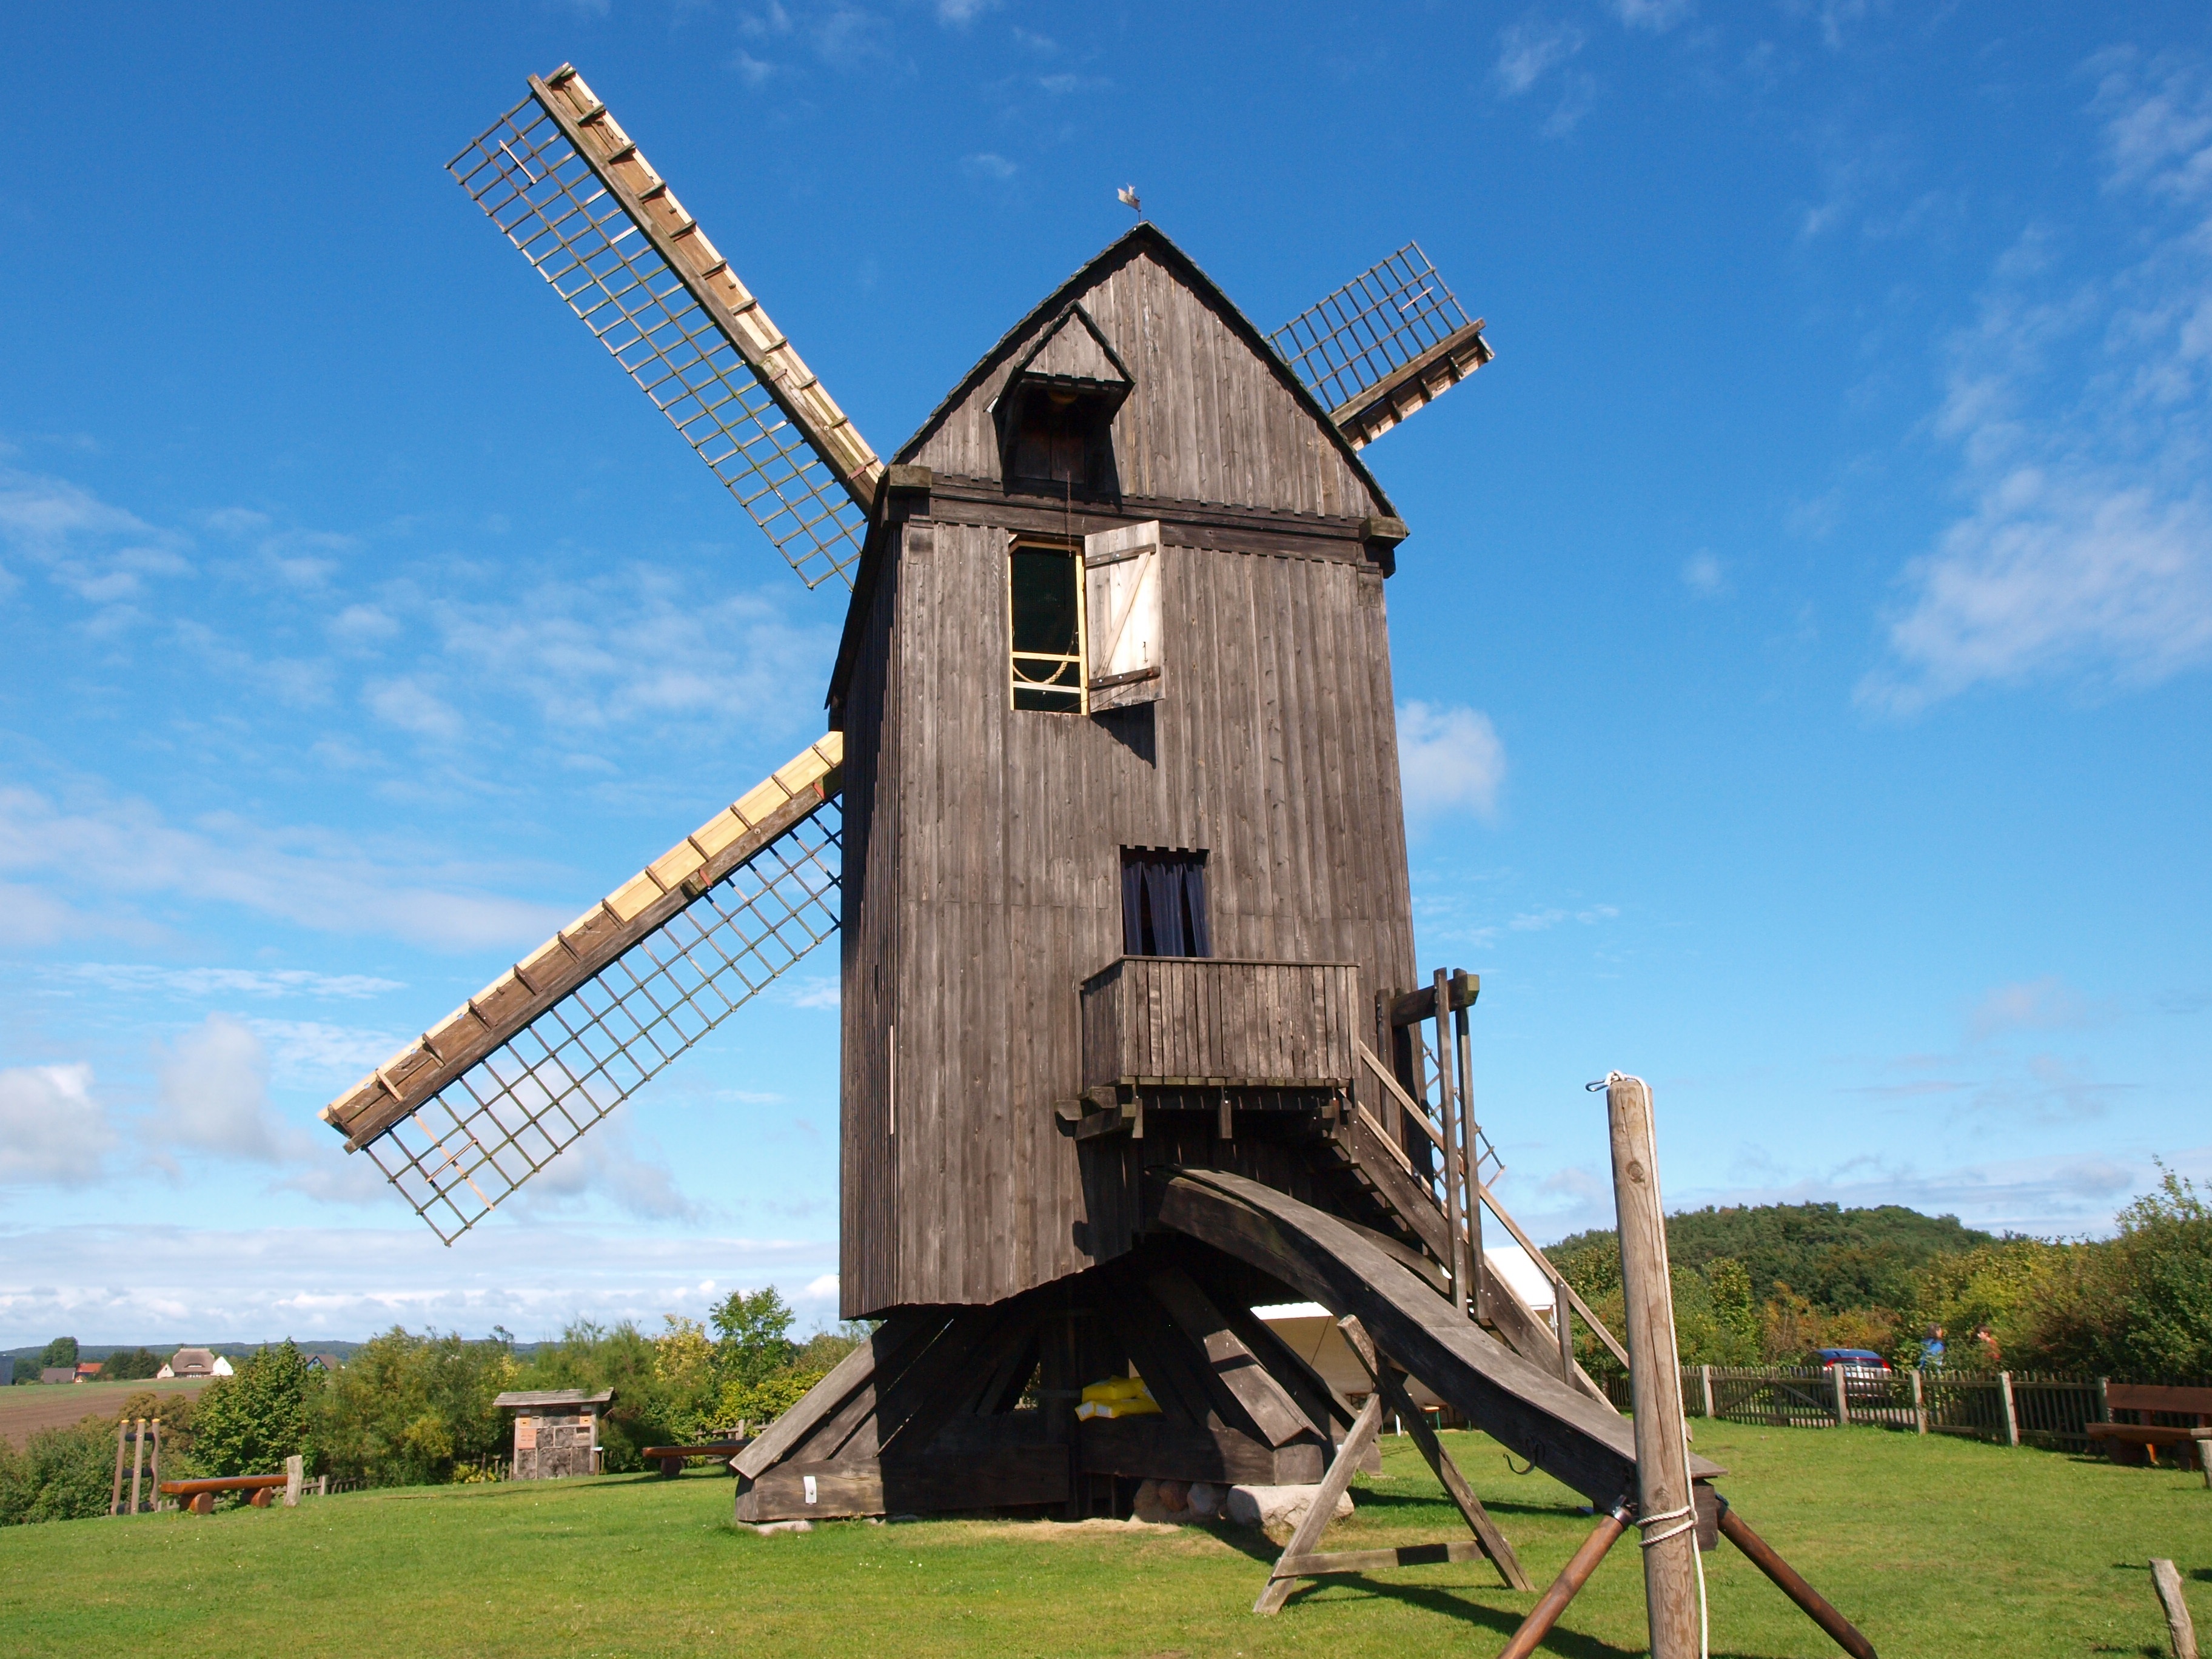
sky, windmill, building, island, mill, gristmill, usedom